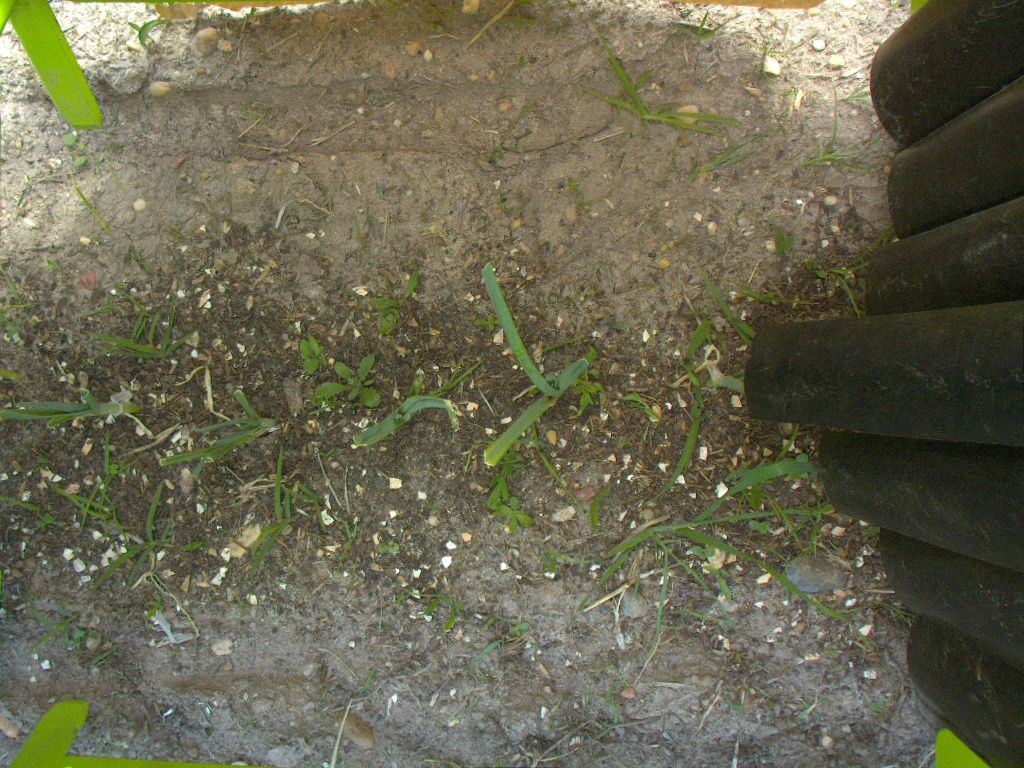
Crop: leek
Objects: stem_leek, stem_leek, stem_leek, stem_leek, stem_leek, leek, leek, leek, leek